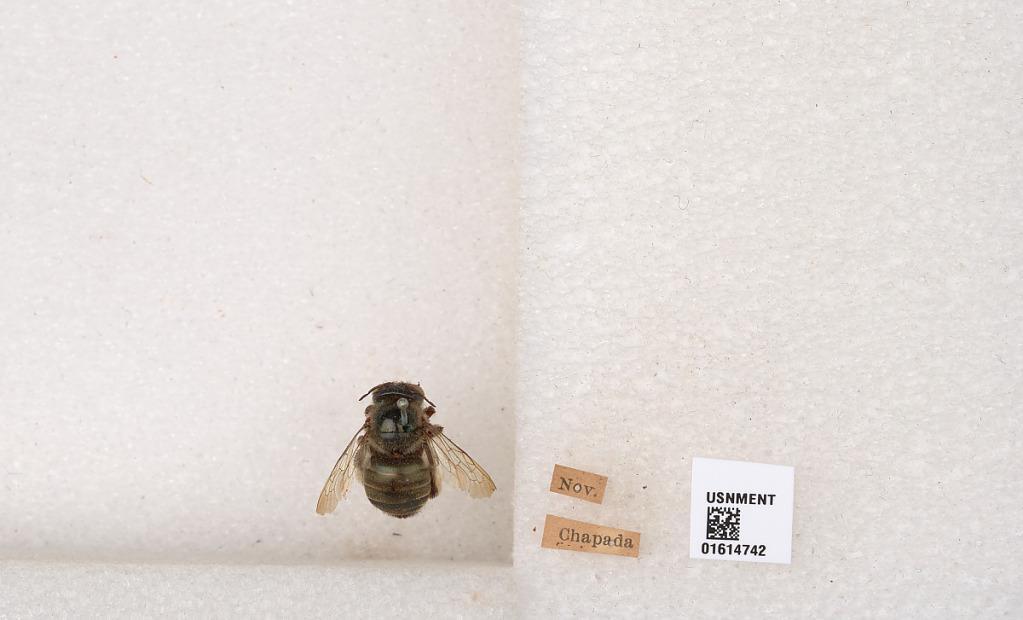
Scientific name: Xylocopa (Schonnherria) viridis Smith
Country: Brazil
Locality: Chapada